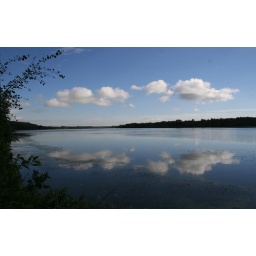
clouds in the lake